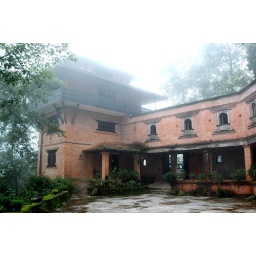
Hotel Fort resort ...On the top of the hill , in the clouds